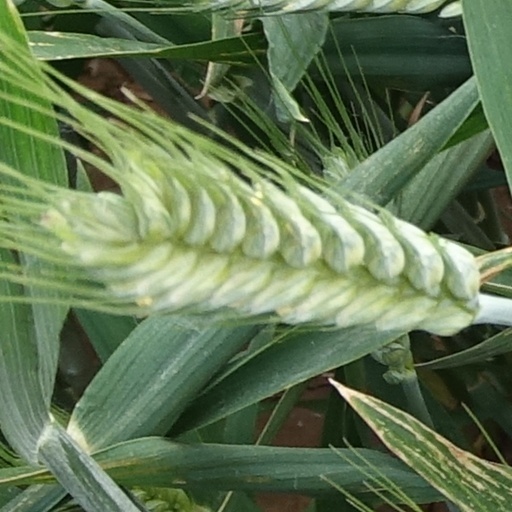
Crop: wheat